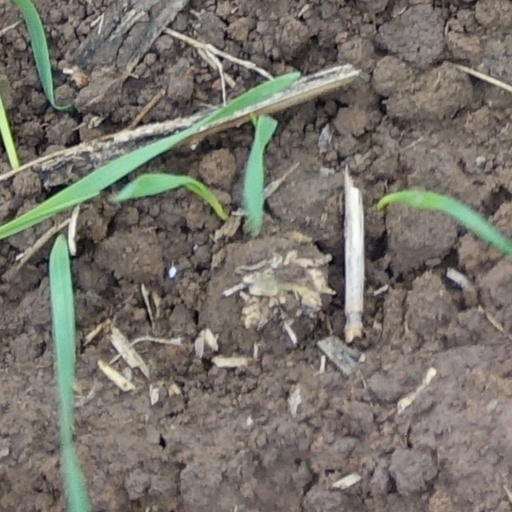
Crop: wheat